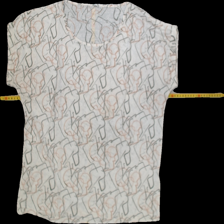
View: front
Type: T-shirt
Category: Ladies
Brand: Not Applicable
Colors: White
Material: 77%polyester 23%cotton
Pattern: Geometric print
Trend: No trend
Stains: No
Price range: <50
Recommended usage: Export